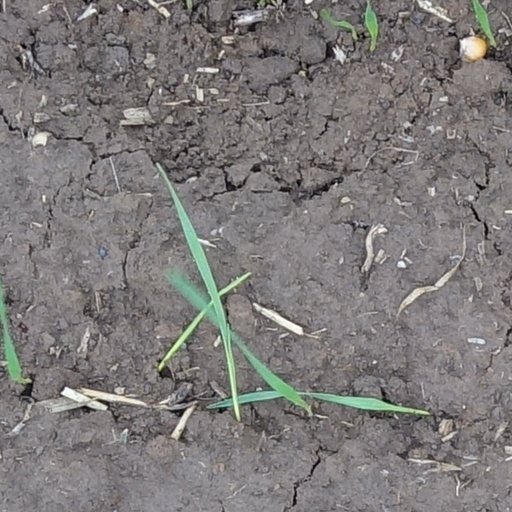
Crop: wheat